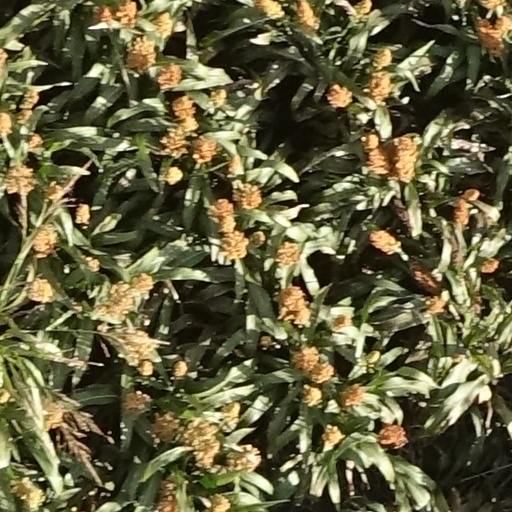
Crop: sorghum